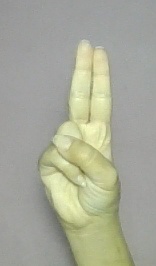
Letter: taa